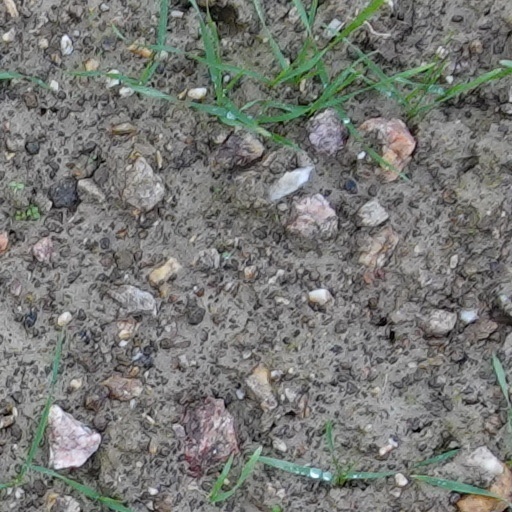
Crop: wheat